Ellen Trane Nørby

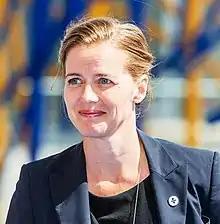
Ellen Trane Nørby

Ellen Trane Nørby (born 1 February 1980 in Herning) is a Danish politician, who is a member of the Folketing for the Venstre political party. From 28 November 2016 to 27 June 2019, she was Denmark's Minister of Health.